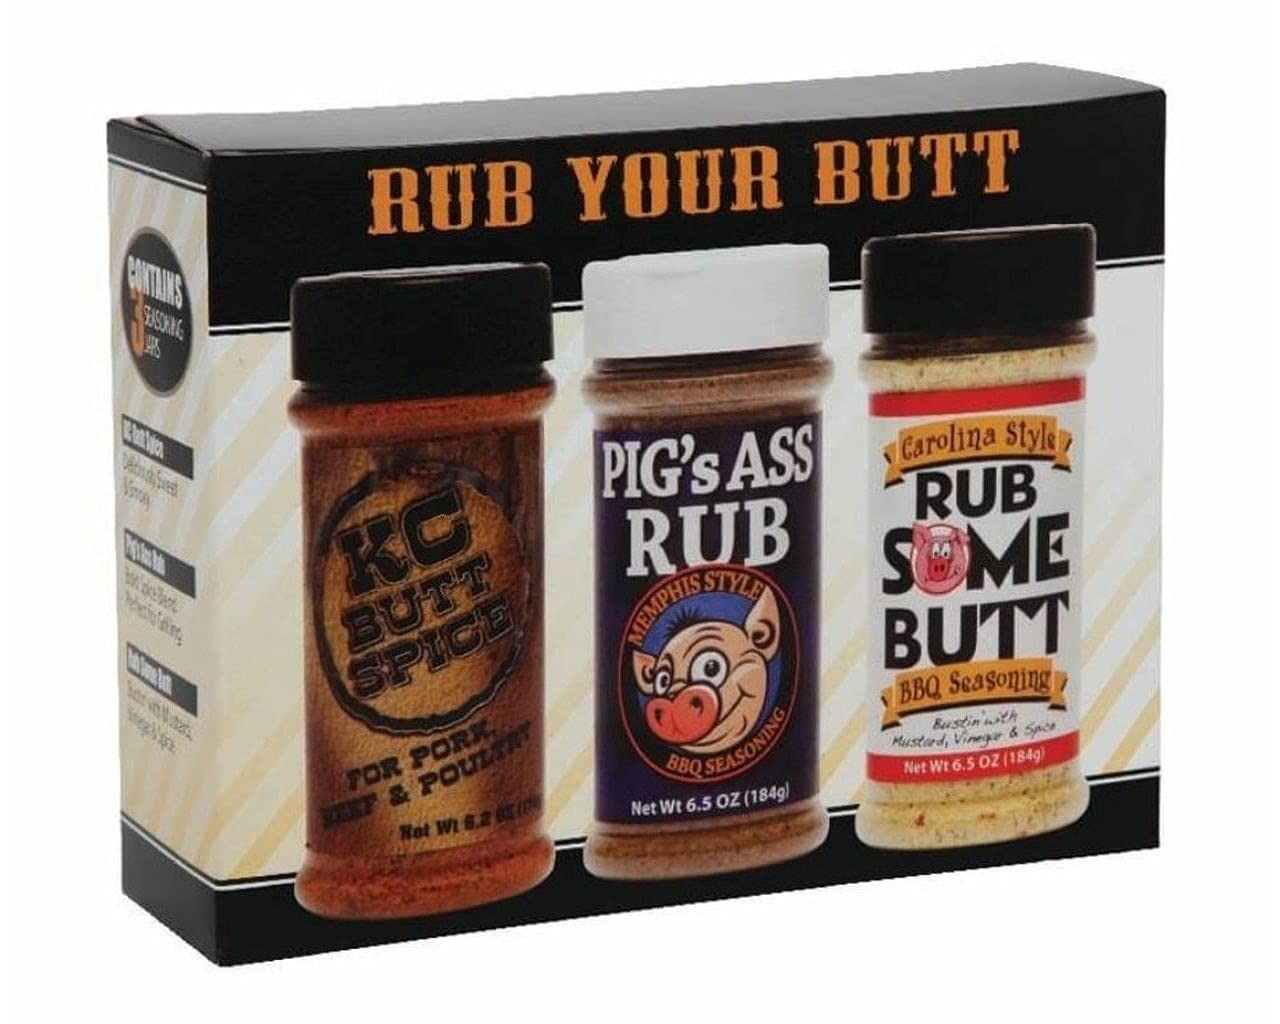
Item Name: Rub Your Butt Championship BBQ Seasoning Gift Pack
Bullet Point 1: KC Butt Spice, Pig, s Ass Rub Memphis Style
Bullet Point 2: Number of Servings per Package: 3 pk
Bullet Point 3: Carolina Style Rub Some Butt
Bullet Point 4: Container Size: 19.2 oz.
Bullet Point 5: Flavor: Assorted
Value: 1.0
Unit: Count

Price: 14.365